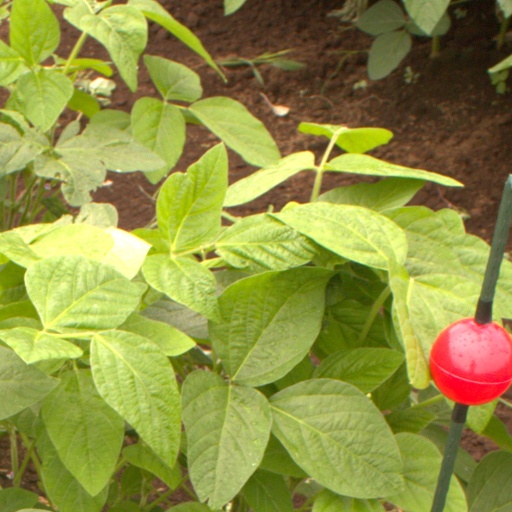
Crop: soybean